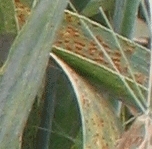
Label: Wheat___Brown_Rust